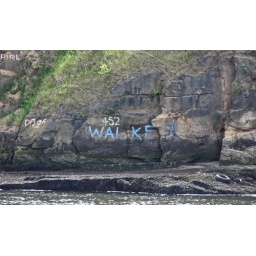
Although the graffiti in blue suggests that it might be WALKER, the rocks are part of the Pelaw bank of the Tyne.